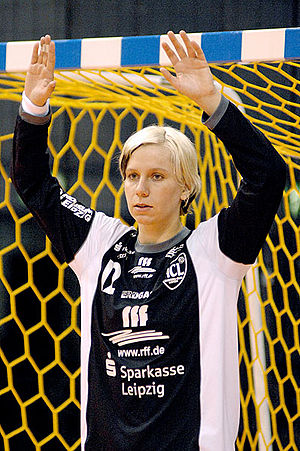
Katja Kramarczyk
Katja Schülke-Kramarczyk er en tysk håndboldspiller, som spiller for Bayer 04 Leverkusen og det tyske landshold. Hun deltog sammen med landsholdet til VM i håndbold 2011 i Brasilien.